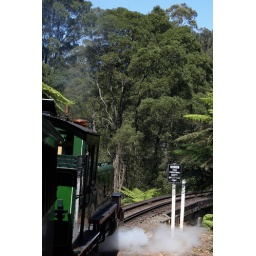
Puffing Billy approaches a wooden bridge on its way through the Dandenongs, near Melbourne.